RMS St Helena (1989)

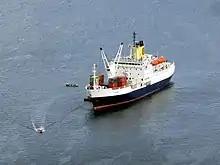
RMS "St Helena" in 2014

In 2005 the British government announced plans to construct an airport on Saint Helena, which would lead to the withdrawal from service of the RMS "St Helena". The airport was initially expected to be operational by 2010. However, it was not approved until October 2011, with work commencing in 2012. The estimated cost on the project is £240 million and the airport was due to open in the first quarter of 2016. However, due to concerns about wind shear, on 26 April 2016, the St. Helena Government announced an indefinite postponement to the opening of Saint Helena Airport. RMS "St Helena" had been placed for disposal via London shipbrokers CW Kellock, but was subsequently restored to service.